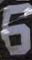
Number: 6